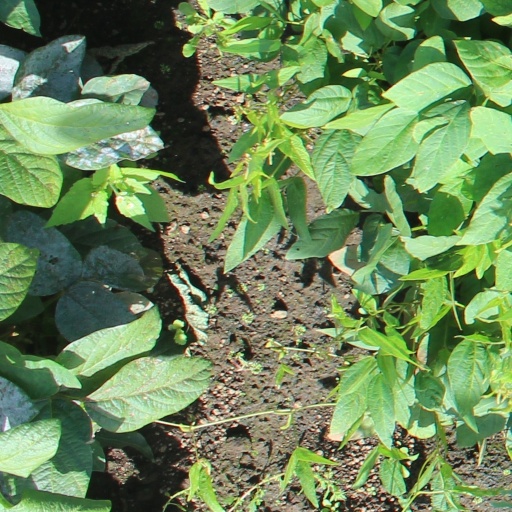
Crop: soybean